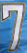
Number: 7